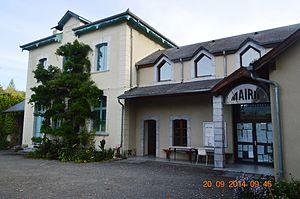
Antichan-de-Frontignes est une commune française située dans le département de la Haute-Garonne en région Occitanie.